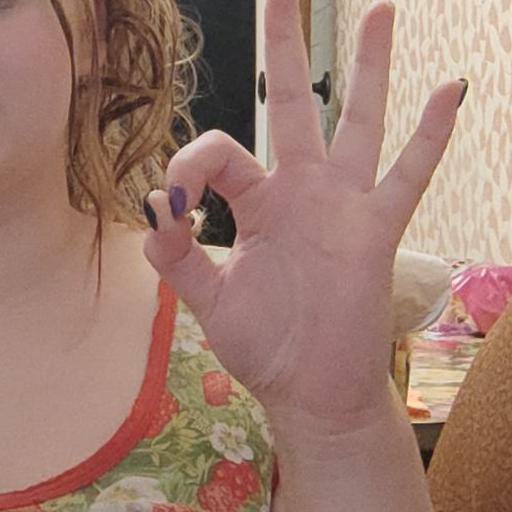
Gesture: ok